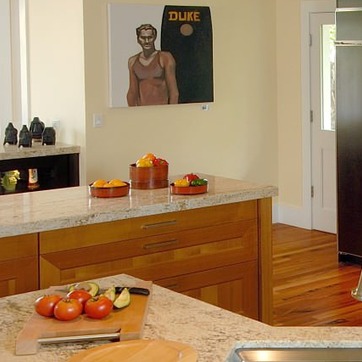
Material: food